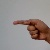
The image shows a hand gesture representing the letter 'G' in Indian Sign Language.